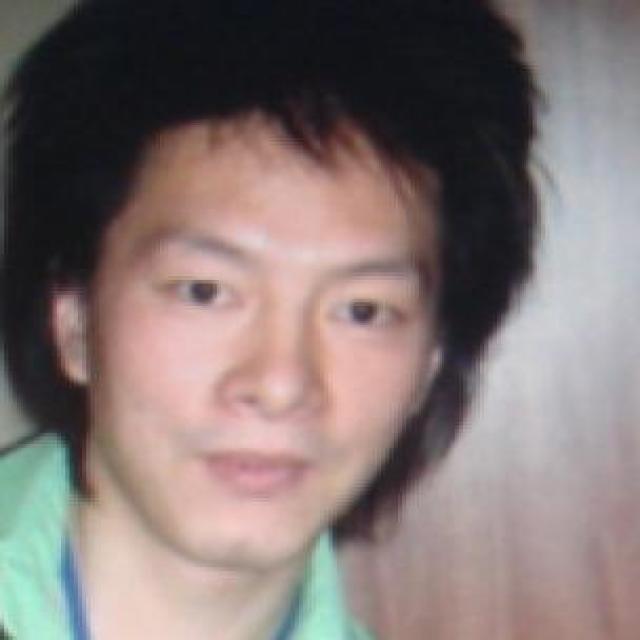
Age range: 21-44